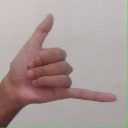
अक्षर: द